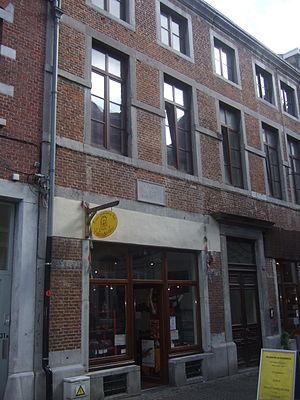
Photo de la façade de la maison natale de Félicien Rops à Namur (rue du Président, 33). Photo personnelle.
Félicien Rops est un peintre, dessinateur, illustrateur et graveur belge, né à Namur le 7 juillet 1833 et mort à Essonnes le 23 août 1898.